Firestone Building

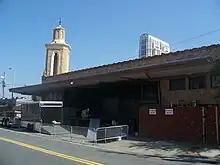
A second view

The Firestone Building is a historic building constructed in 1929 in downtown Orlando. It was designed by Tampa architectural firm Francis J. Kennard & Son.